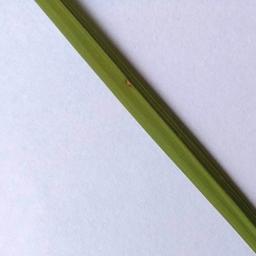
Label: Rice___Leaf_Blast